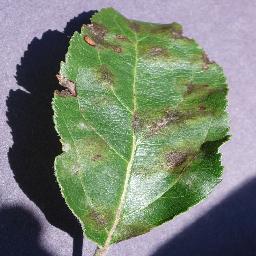
Label: Apple___Apple_scab